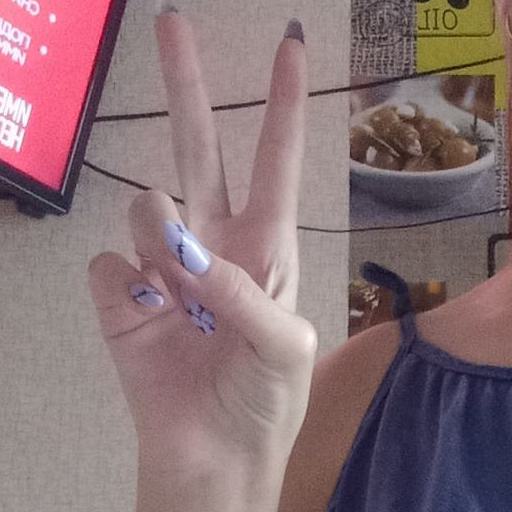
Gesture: peace